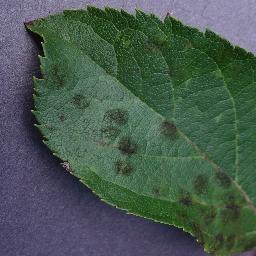
Label: Apple___Apple_scab